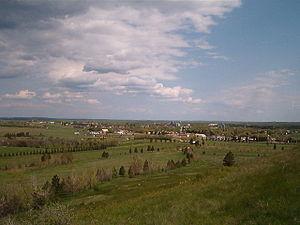
La ville américaine de New Salem est située dans le comté de Morton, dans l’État du Dakota du Nord. Lors du recensement de 2010, sa population s’élevait à 946 habitants.